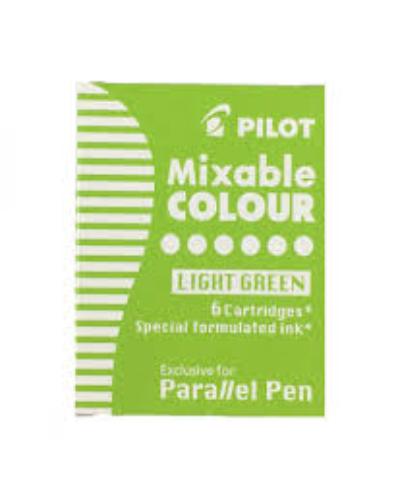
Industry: Necessities